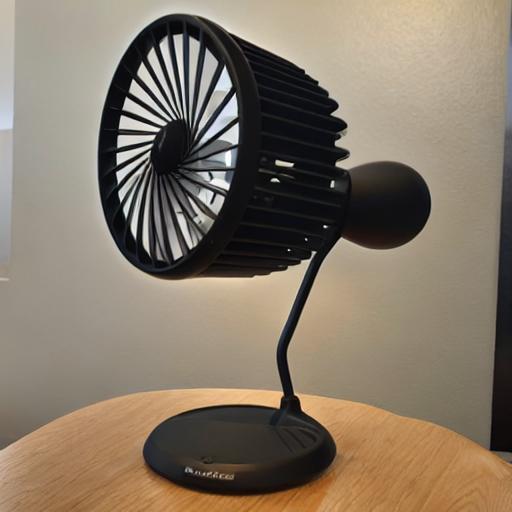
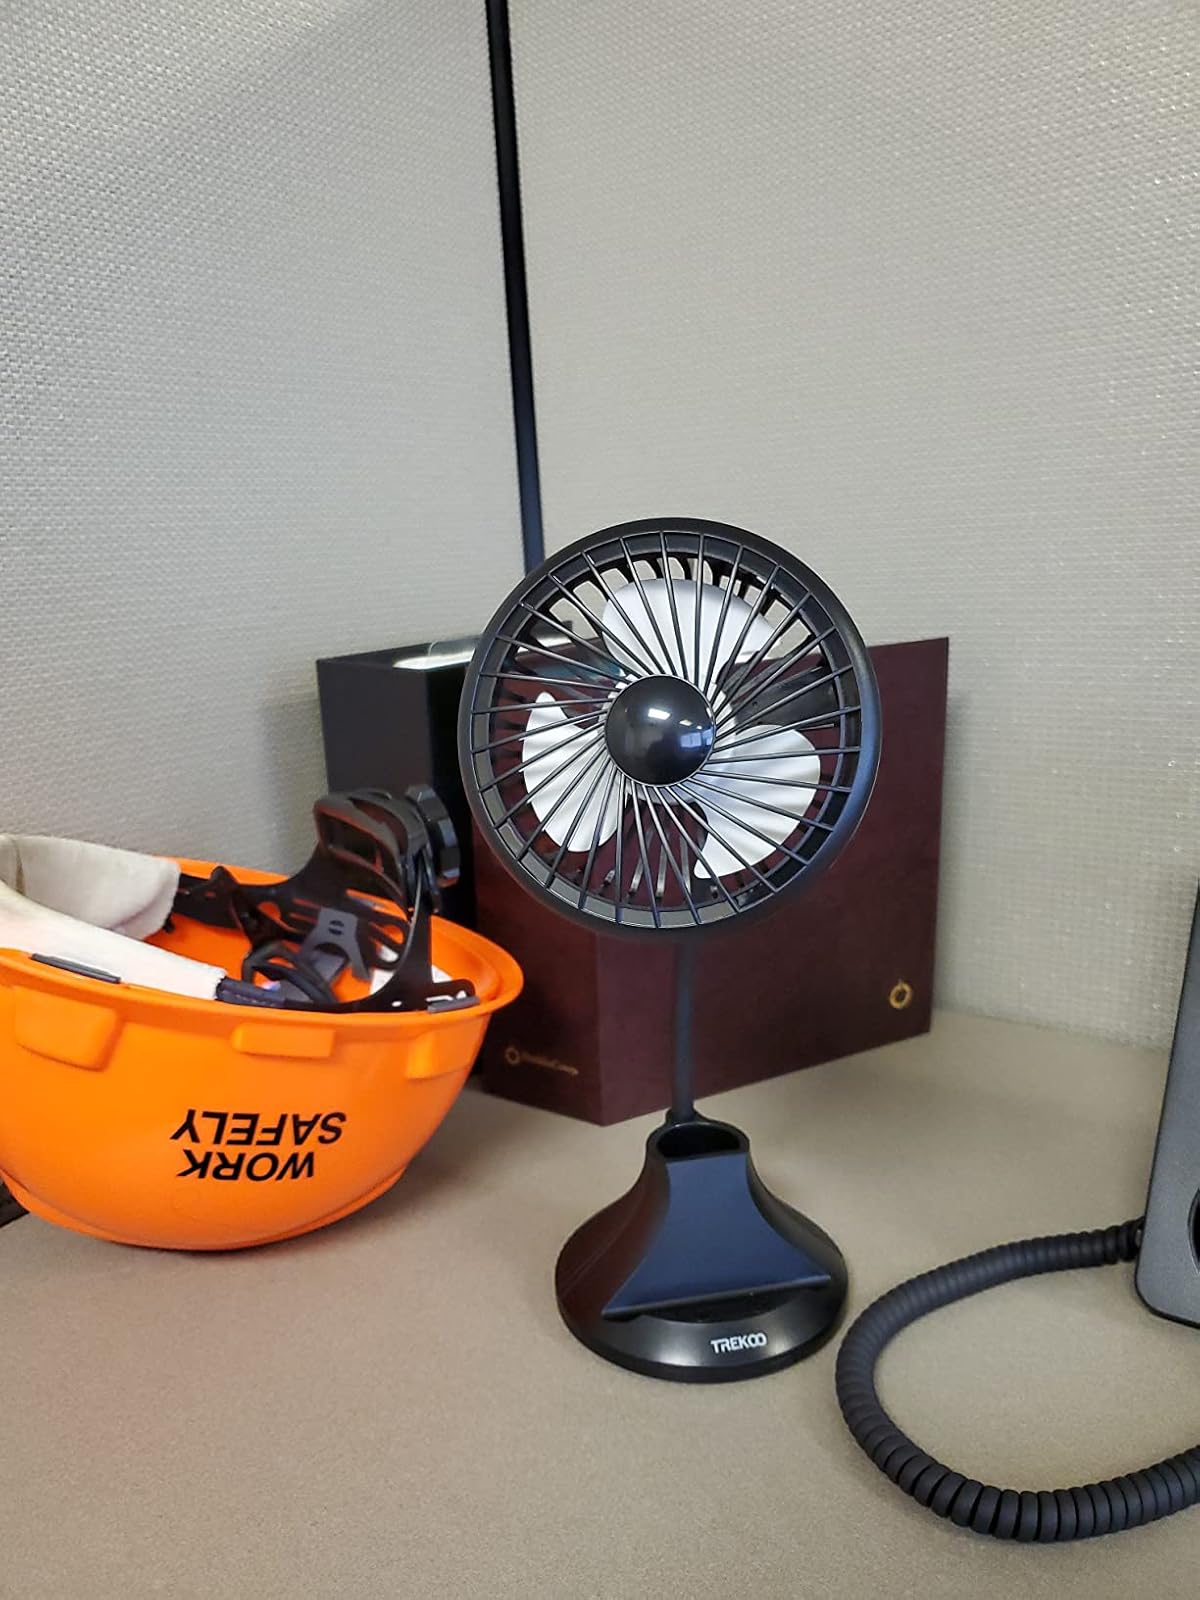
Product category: fan
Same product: no